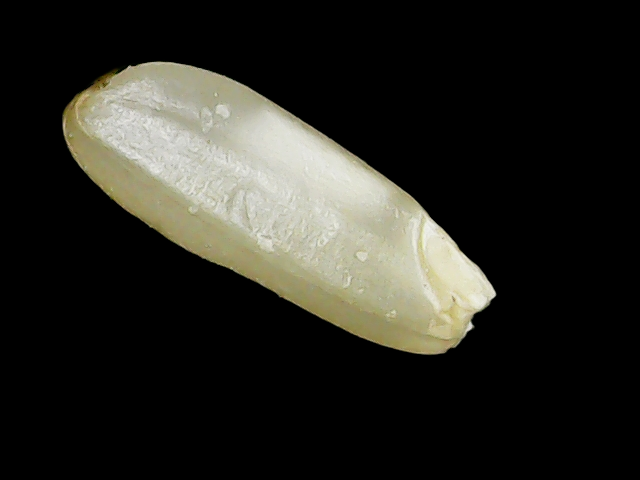
Rice variety: Binadhan23